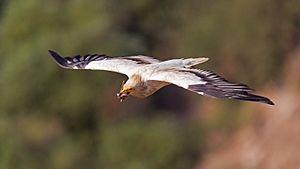
Le Percnoptère d'Égypte, parfois improprement nommé Vautour percnoptère, est une espèce de rapace de l'Ancien Monde, que l'on trouve en Afrique, dans le sud de l'Europe, et en Asie.